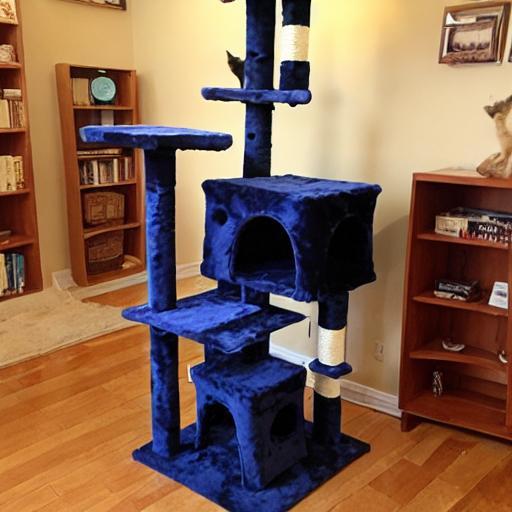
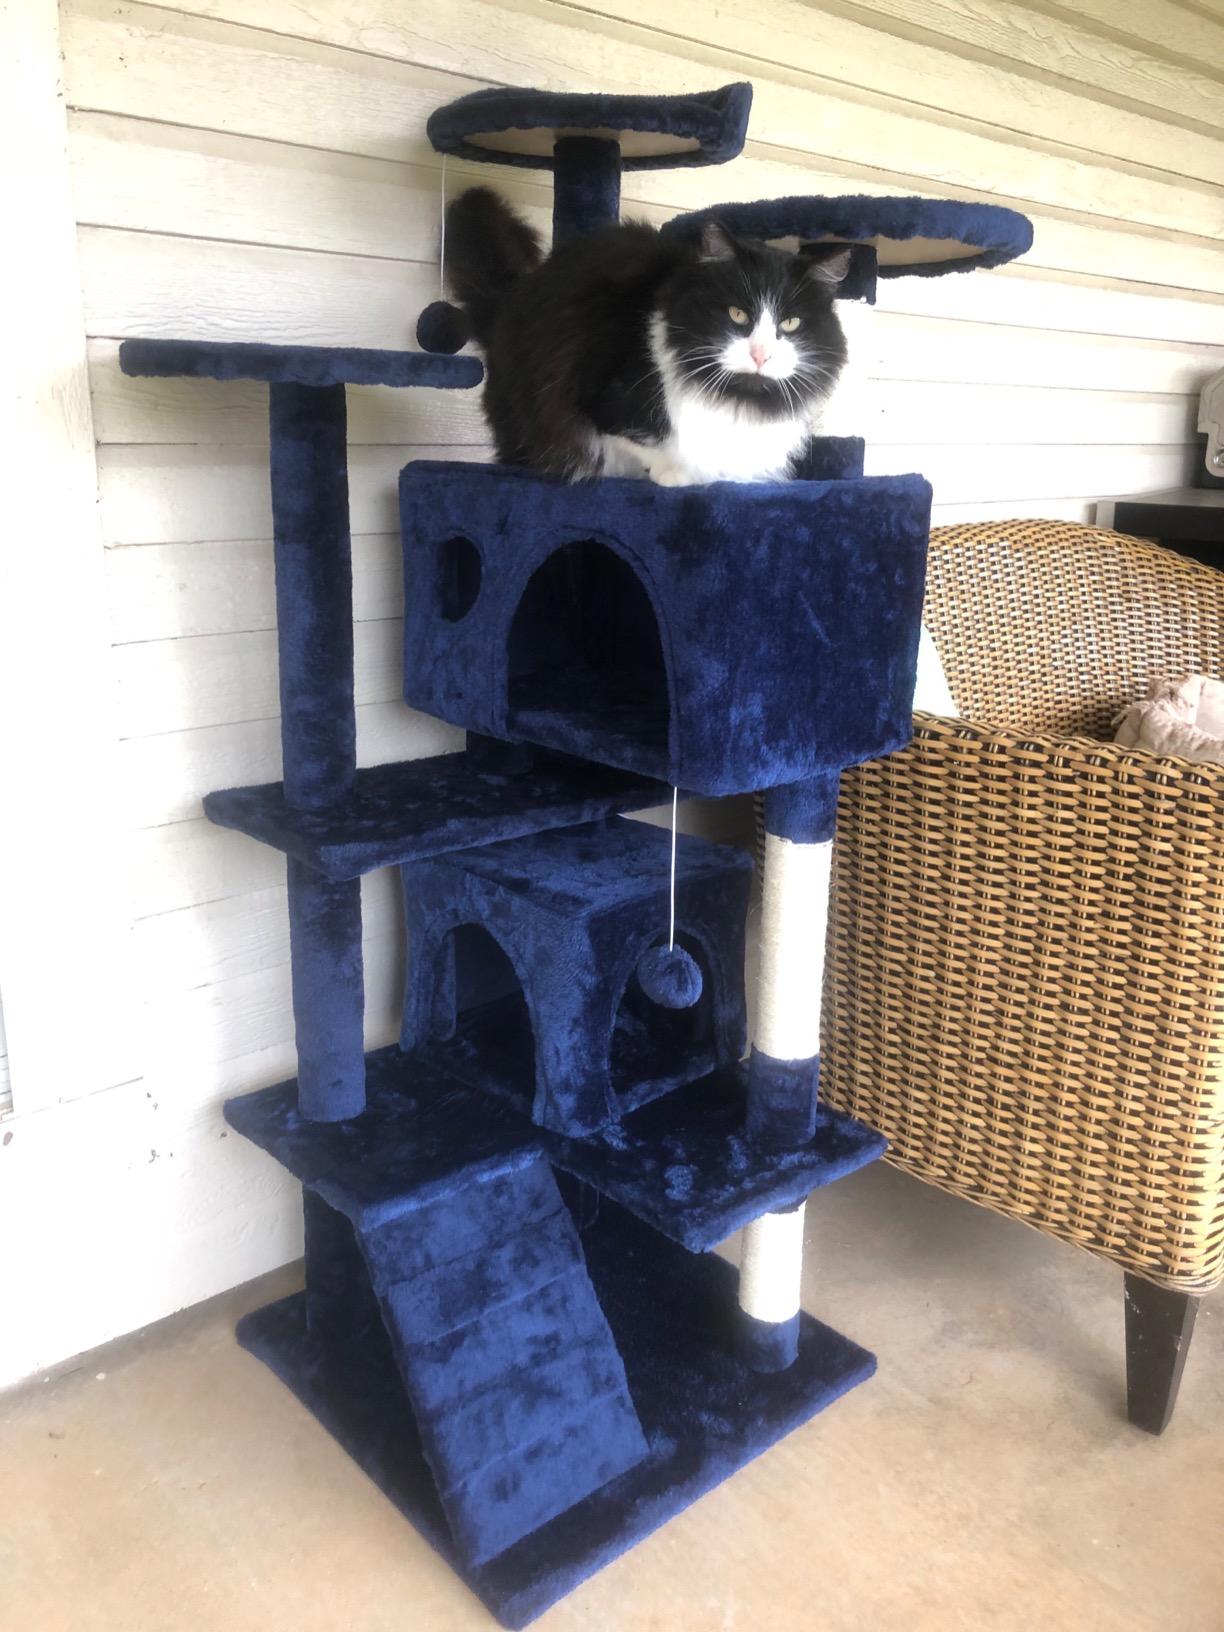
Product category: items_cat tree
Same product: no